You're Sleeping Nicole

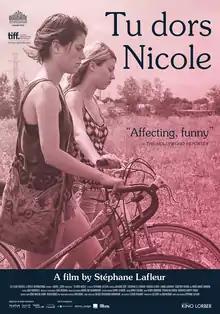
Film poster

You're Sleeping Nicole is a 2014 Canadian drama film directed by Stéphane Lafleur. It was selected to be screened as part of the Directors' Fortnight section of the 2014 Cannes Film Festival. The film had a limited release (in Montreal) on 22 August 2014, followed by a general Quebec theatrical release on 29 August 2014. It was screened in the Contemporary World Cinema section at the 2014 Toronto International Film Festival.